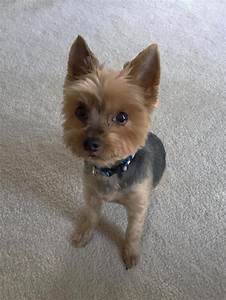
Label: dog